Piel Castle

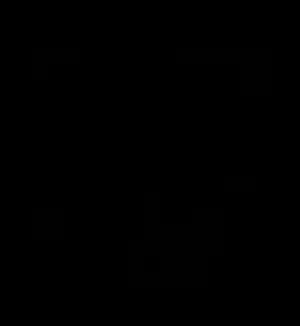
Plan of Piel Castle; A - outer bailey; B - chapel; C - inner bailey; D - keep

Architectural historian Anthony Emery argues that the castle was built in three phases, starting with the central keep, which he believes was intended as a largely unfortified summer residence for the Abbot. With the increased threat from Scotland and the granting of the licence to crenellate, Emery suggests that the inner bailey wall was then constructed to better defend the keep, followed by the outer bailey wall in a final phase of work.